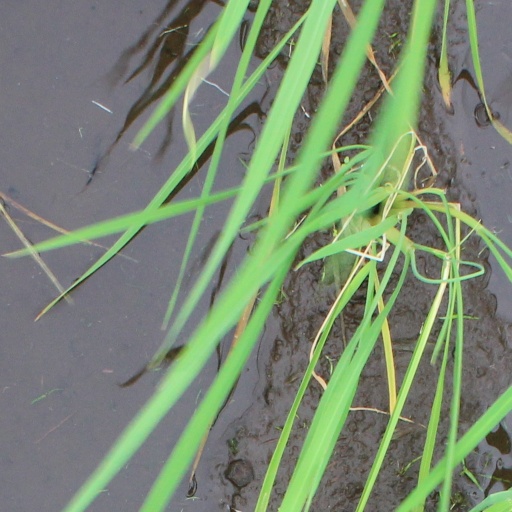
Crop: rice